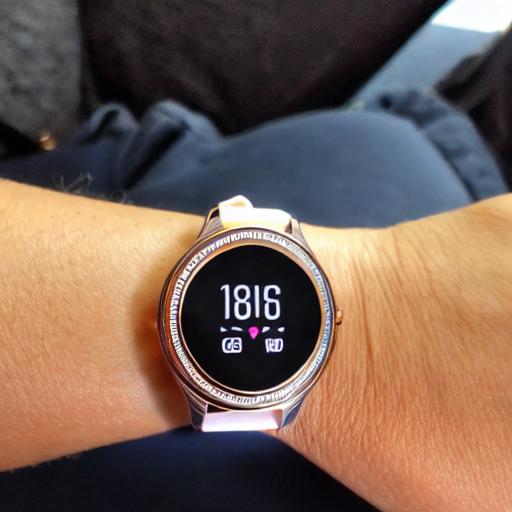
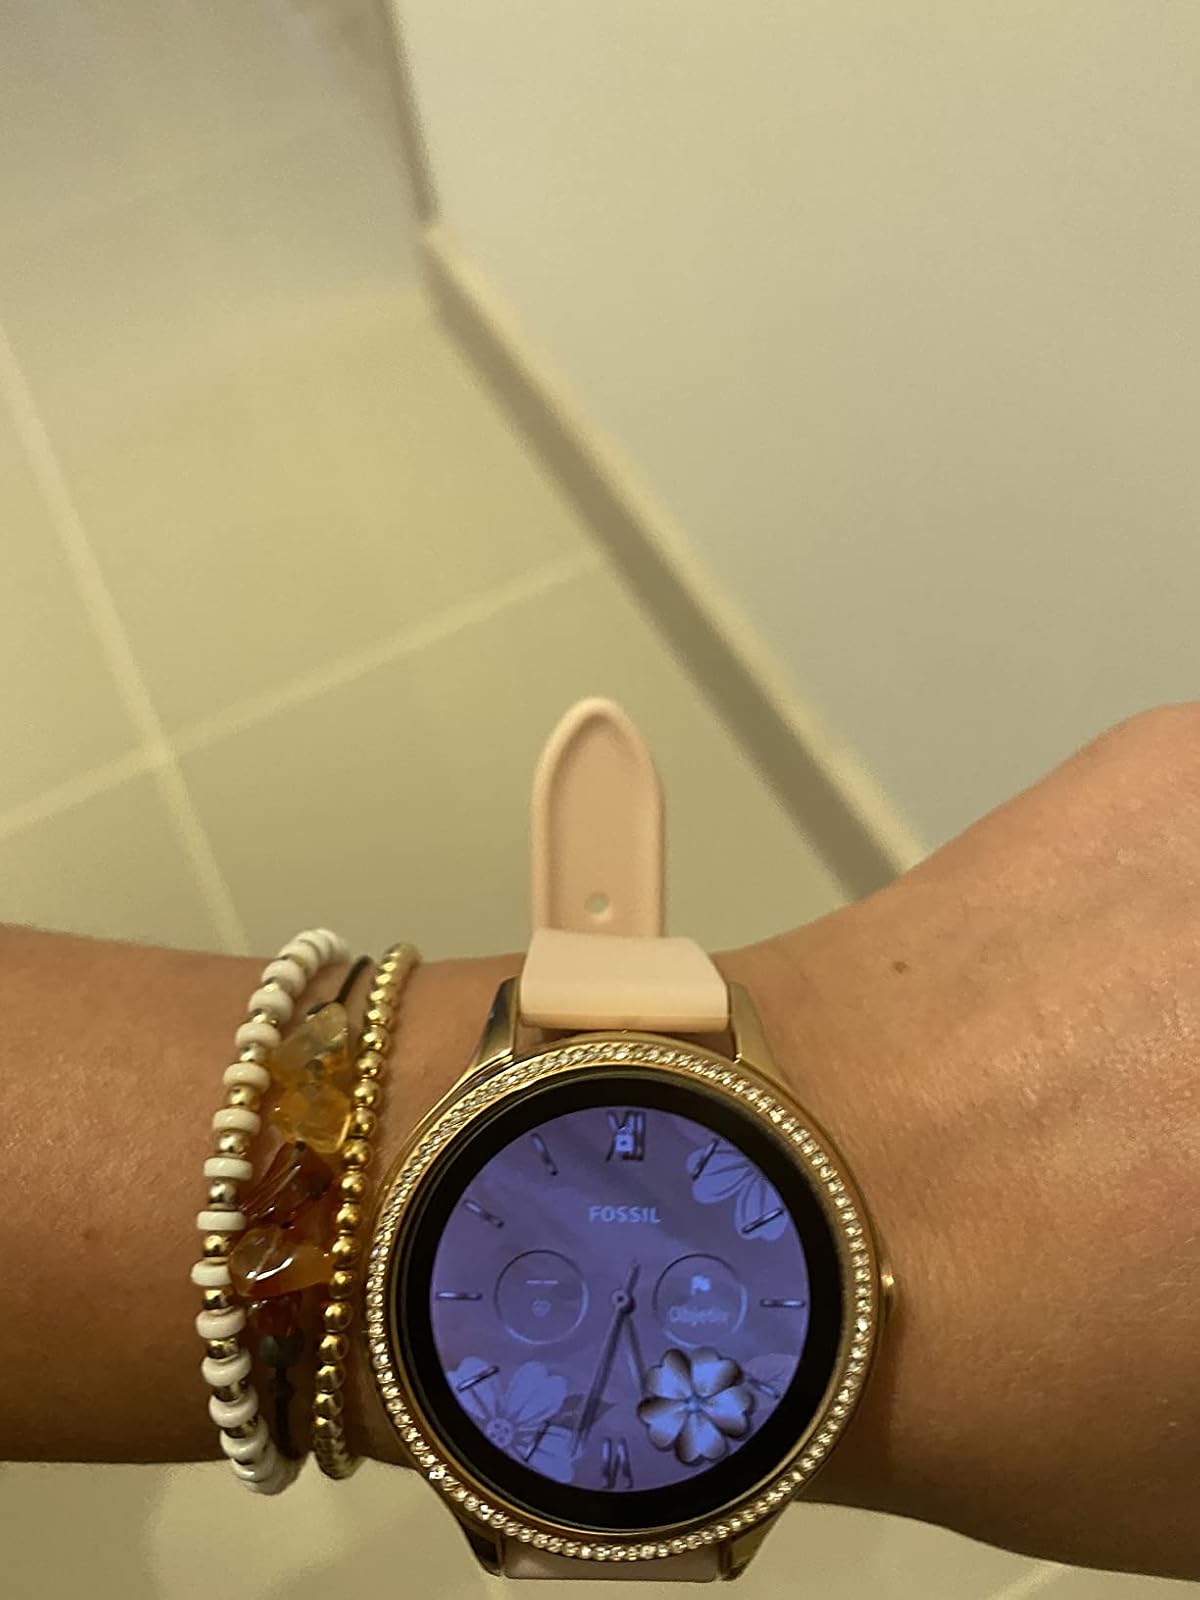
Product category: smartwatch
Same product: no